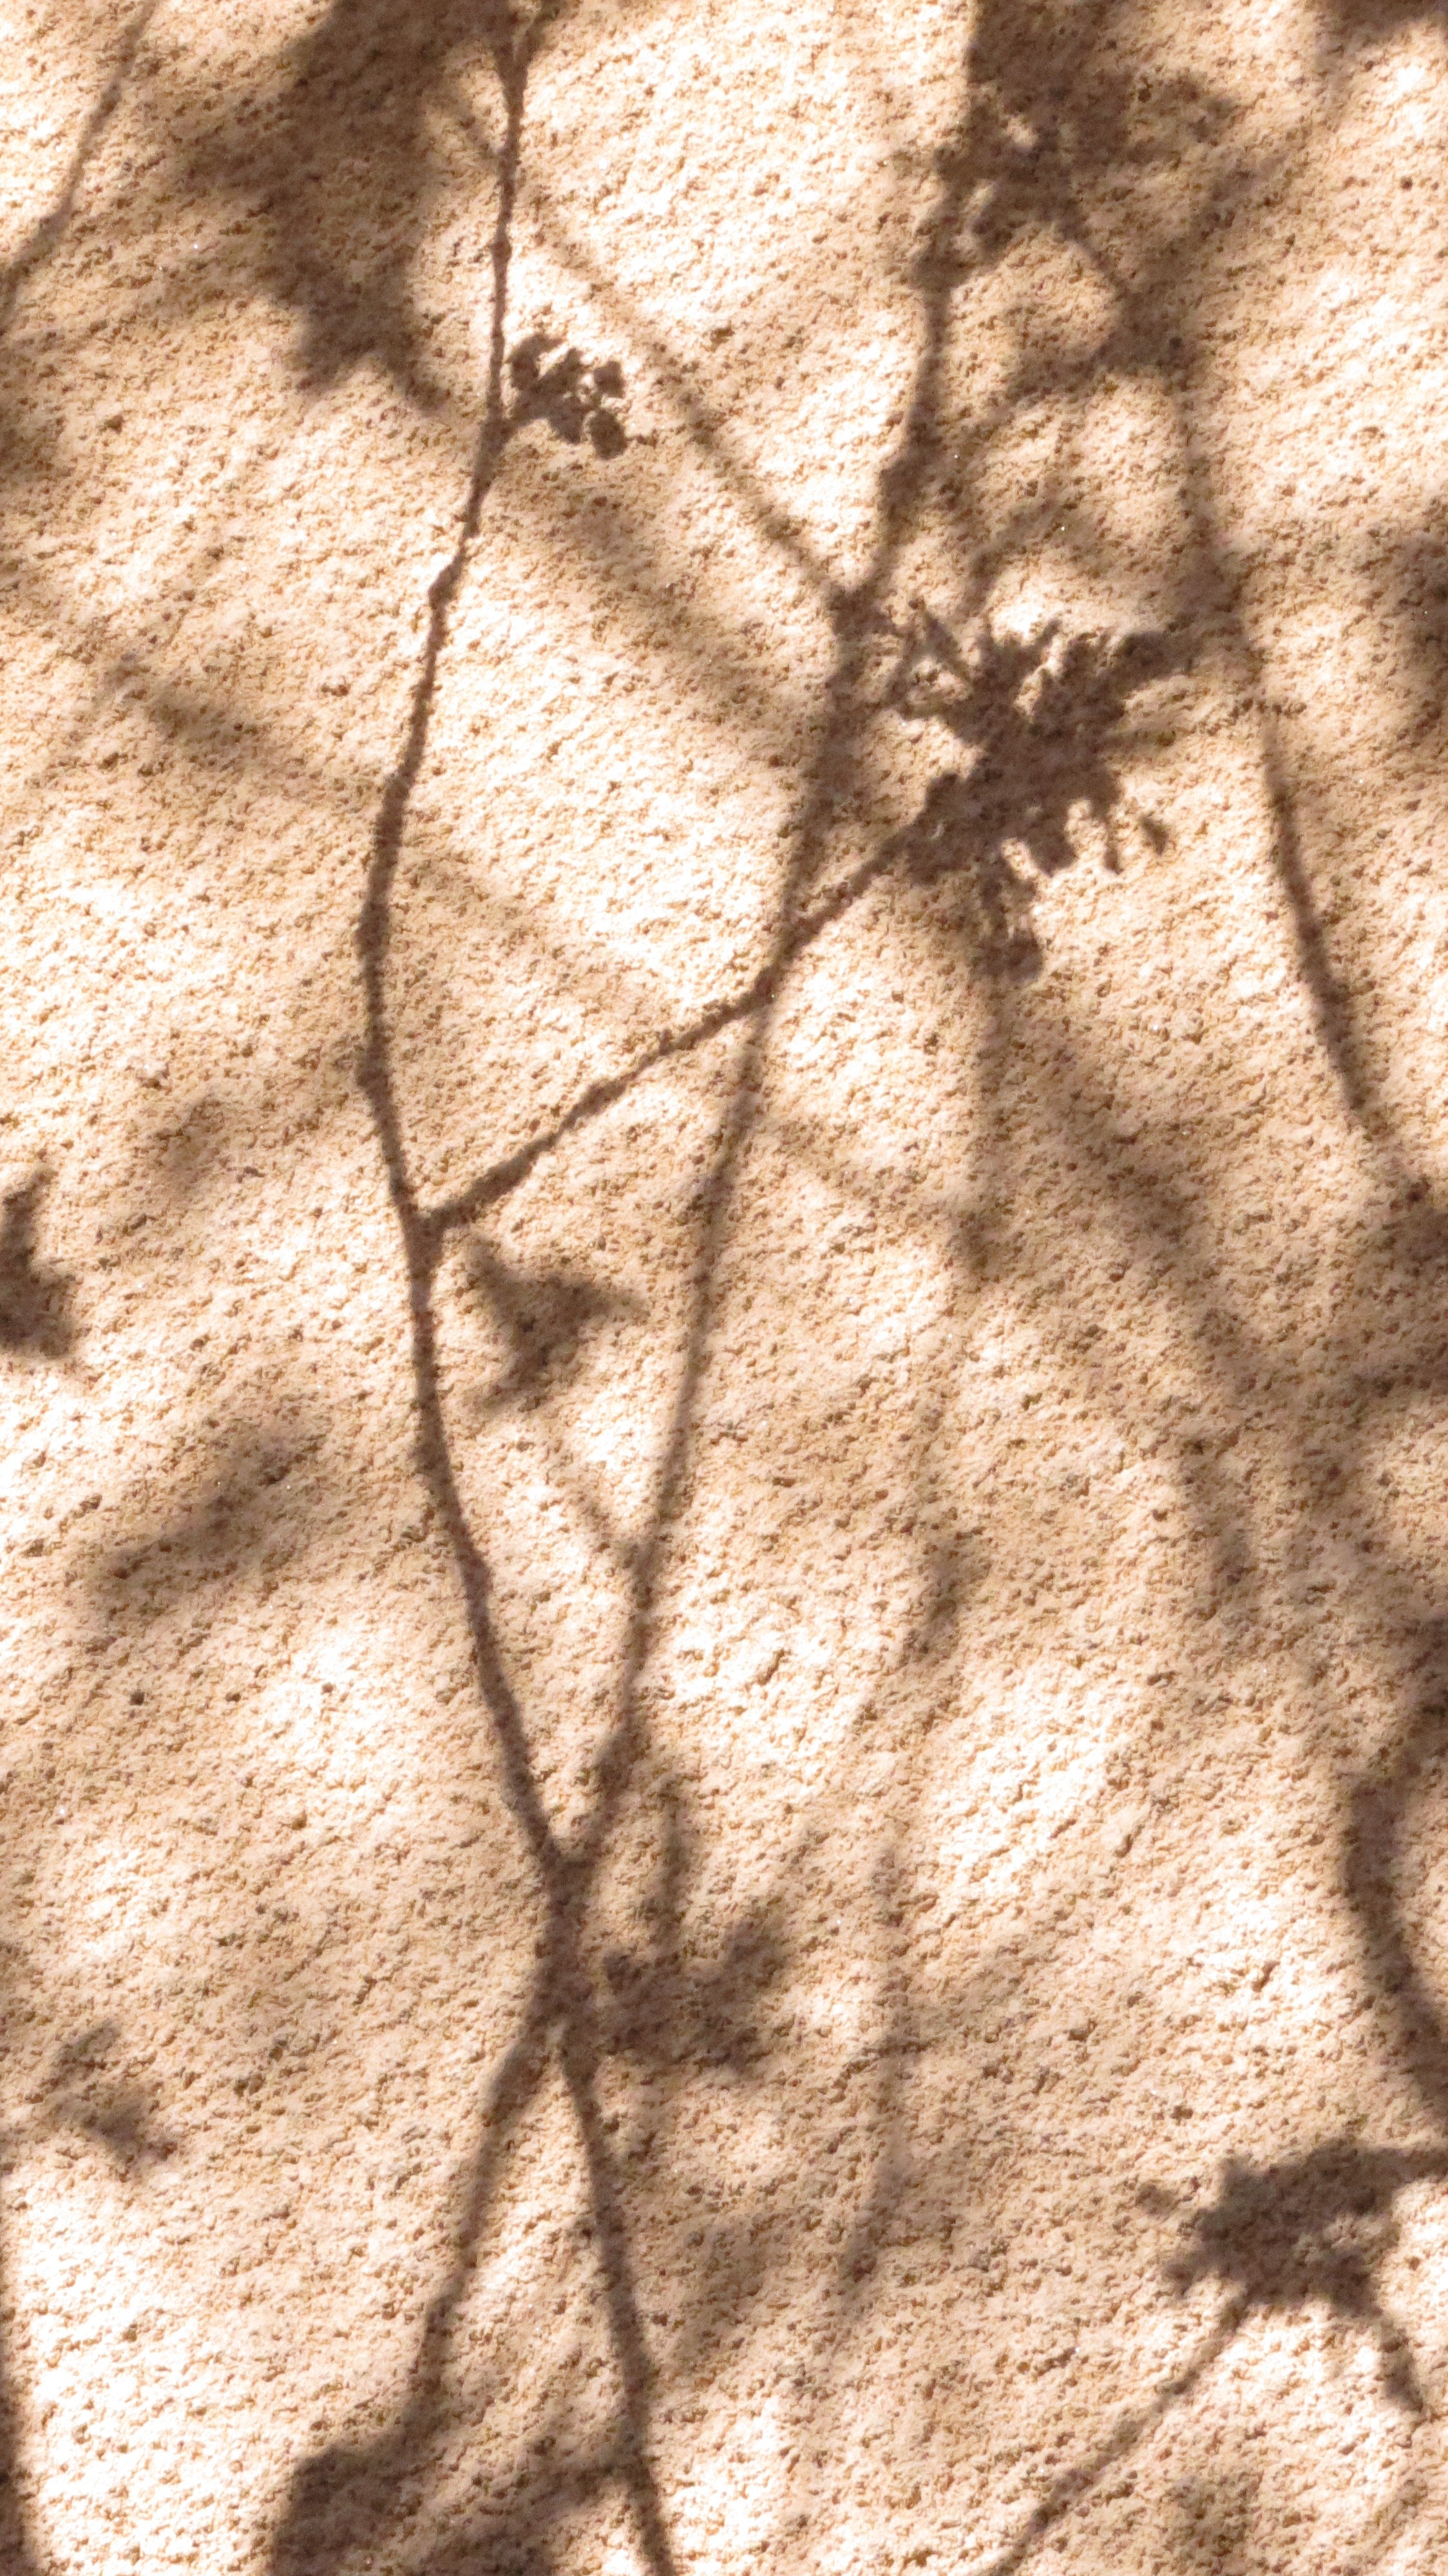
rock, light, morning, texture, leaf, shadow, soil, close up, geology, misty